Cy Williams (American football)

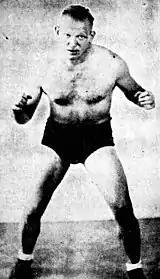
Williams, circa 1942

Williams also worked as a professional wrestler during the 1930s.